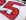
Number: 5